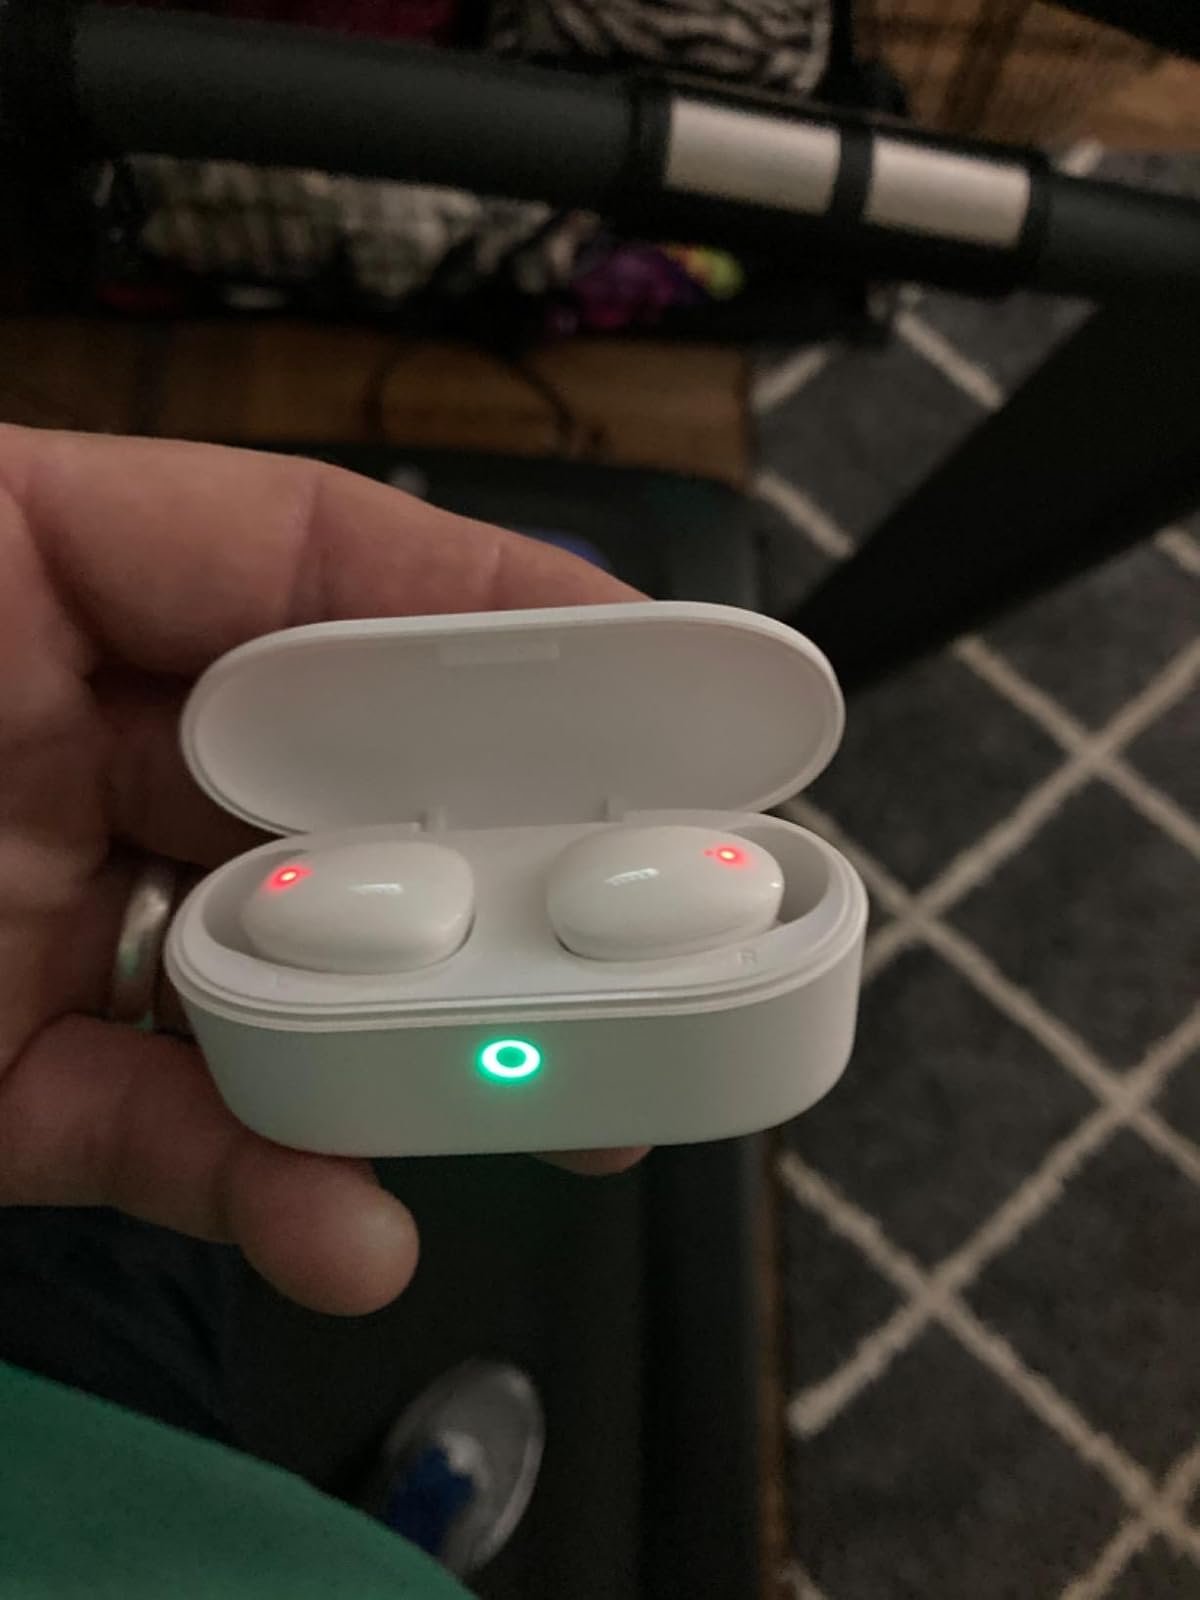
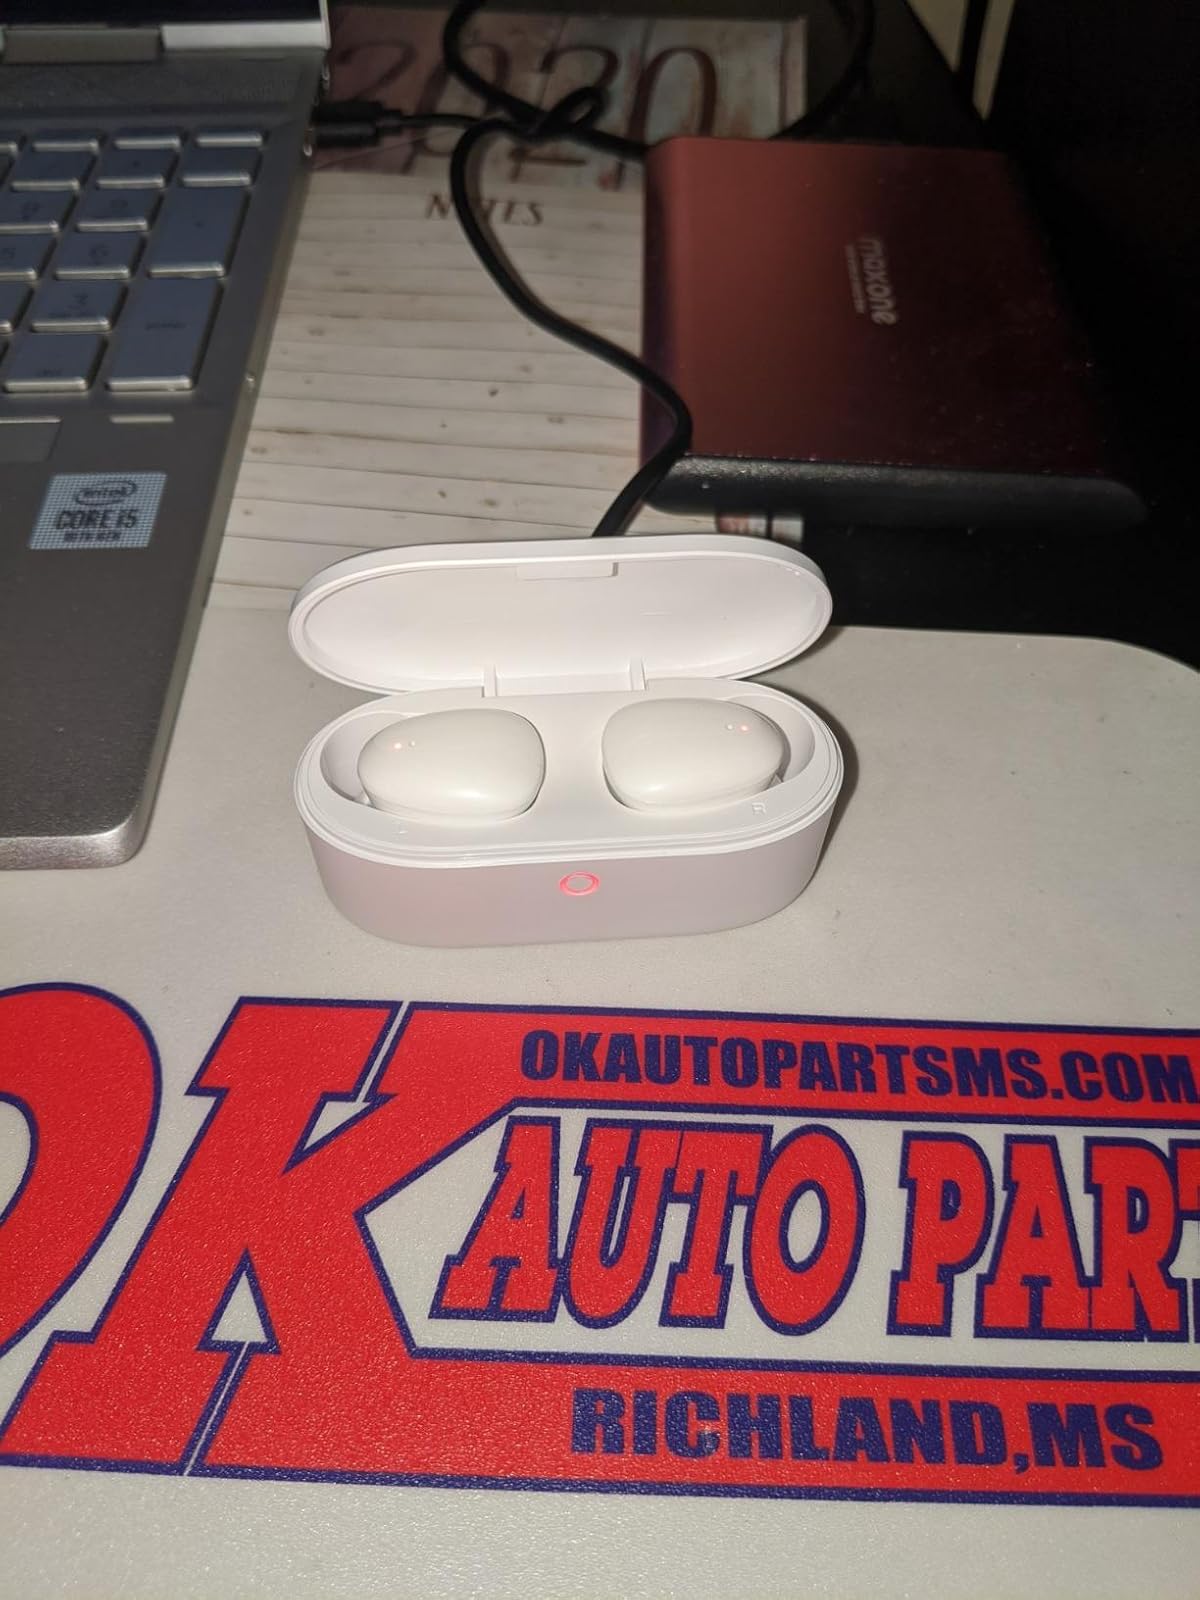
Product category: earbuds
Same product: yes